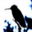
Label: bird